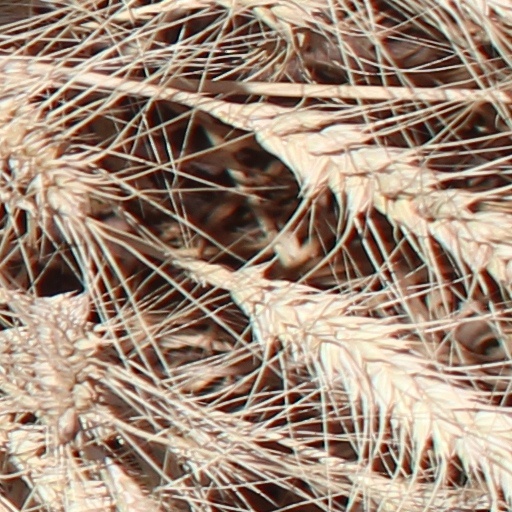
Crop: wheat